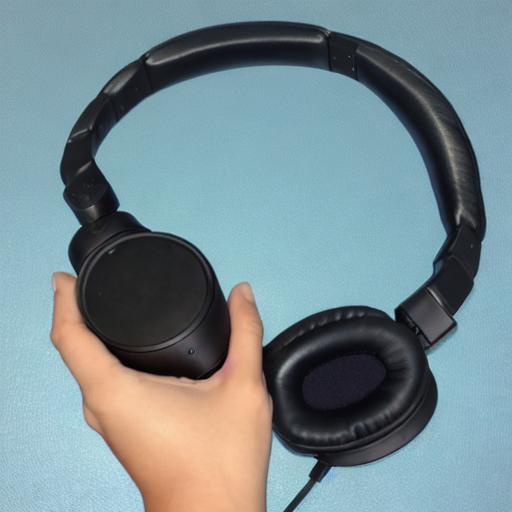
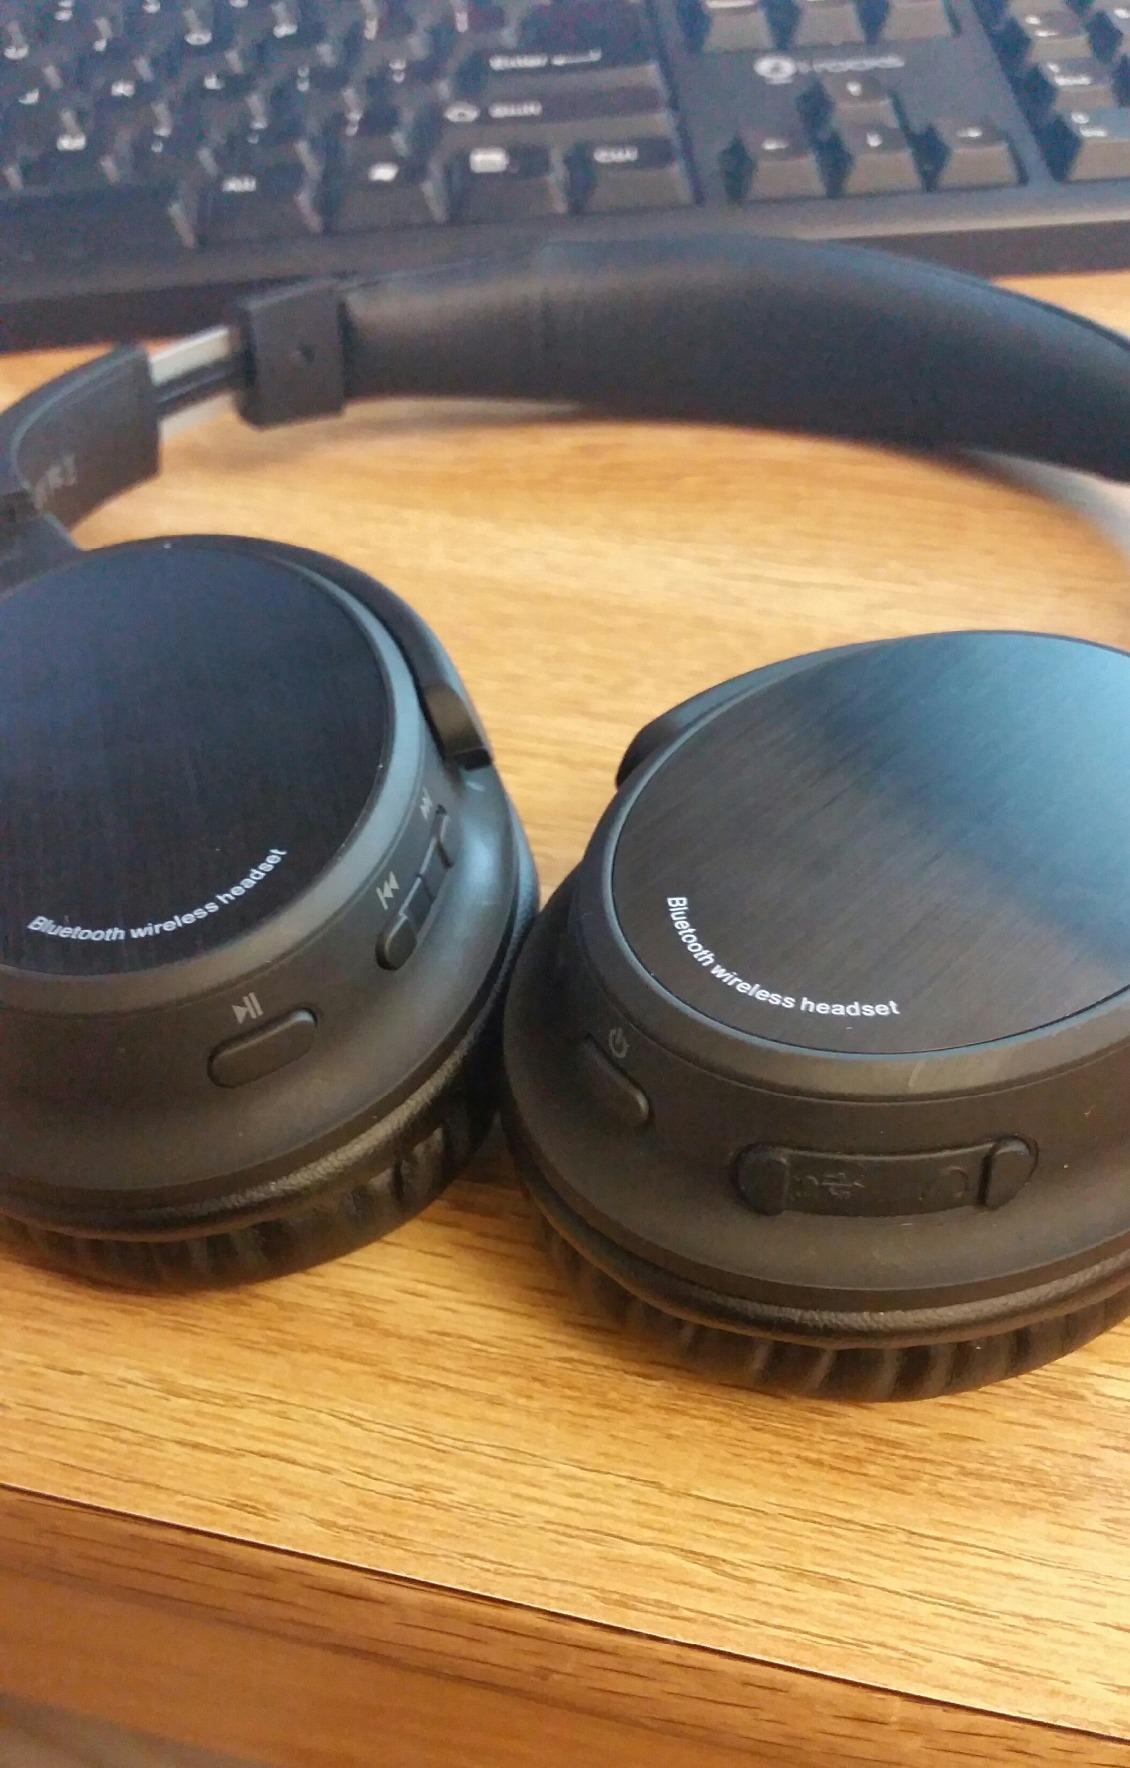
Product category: headphones
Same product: no